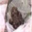
Label: frog